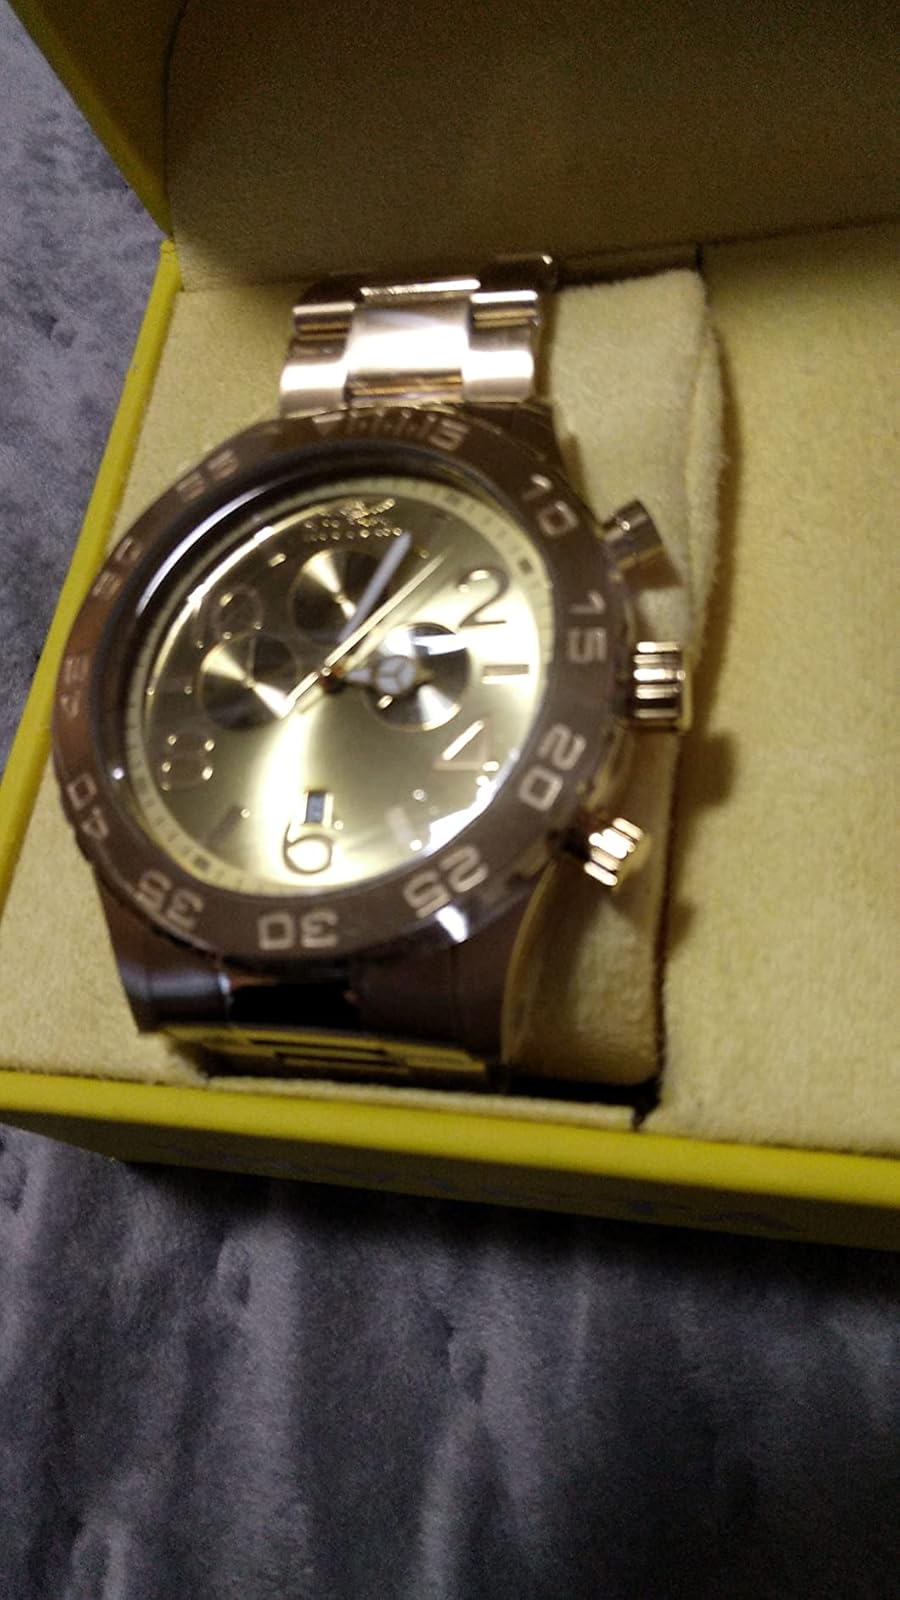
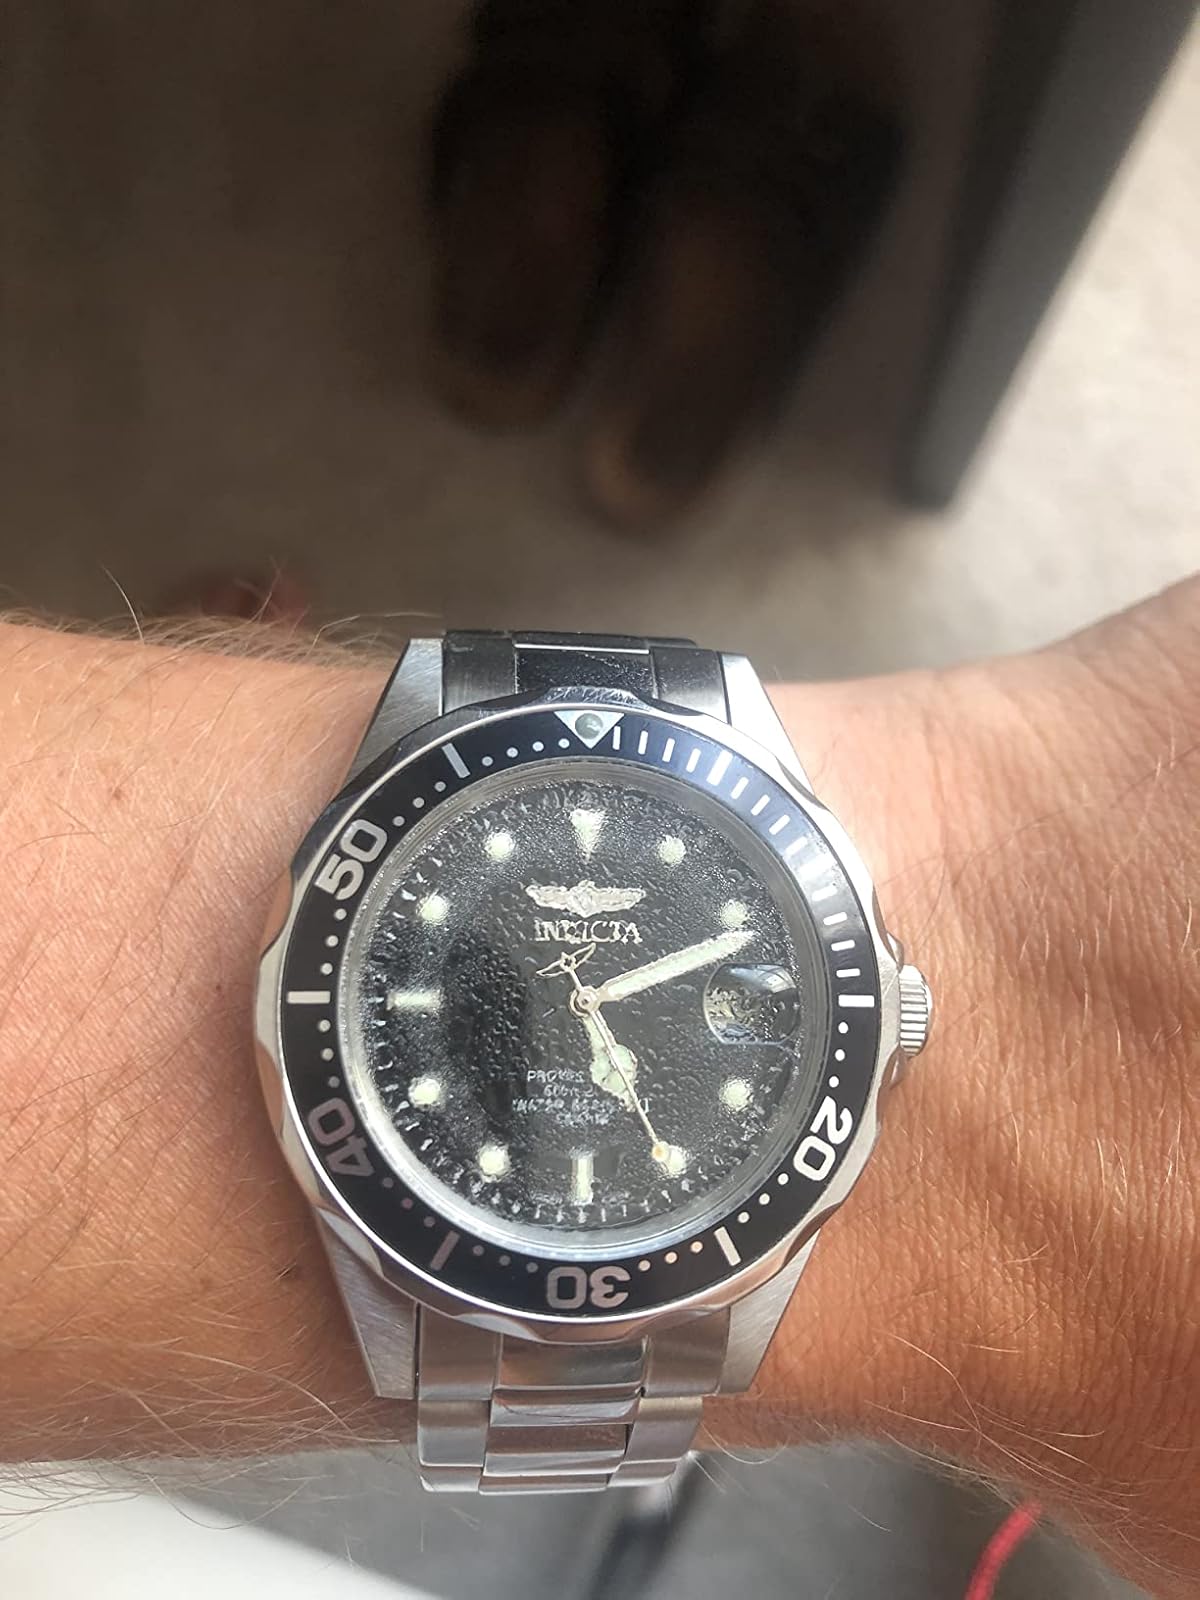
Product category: accessories_watch
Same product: no